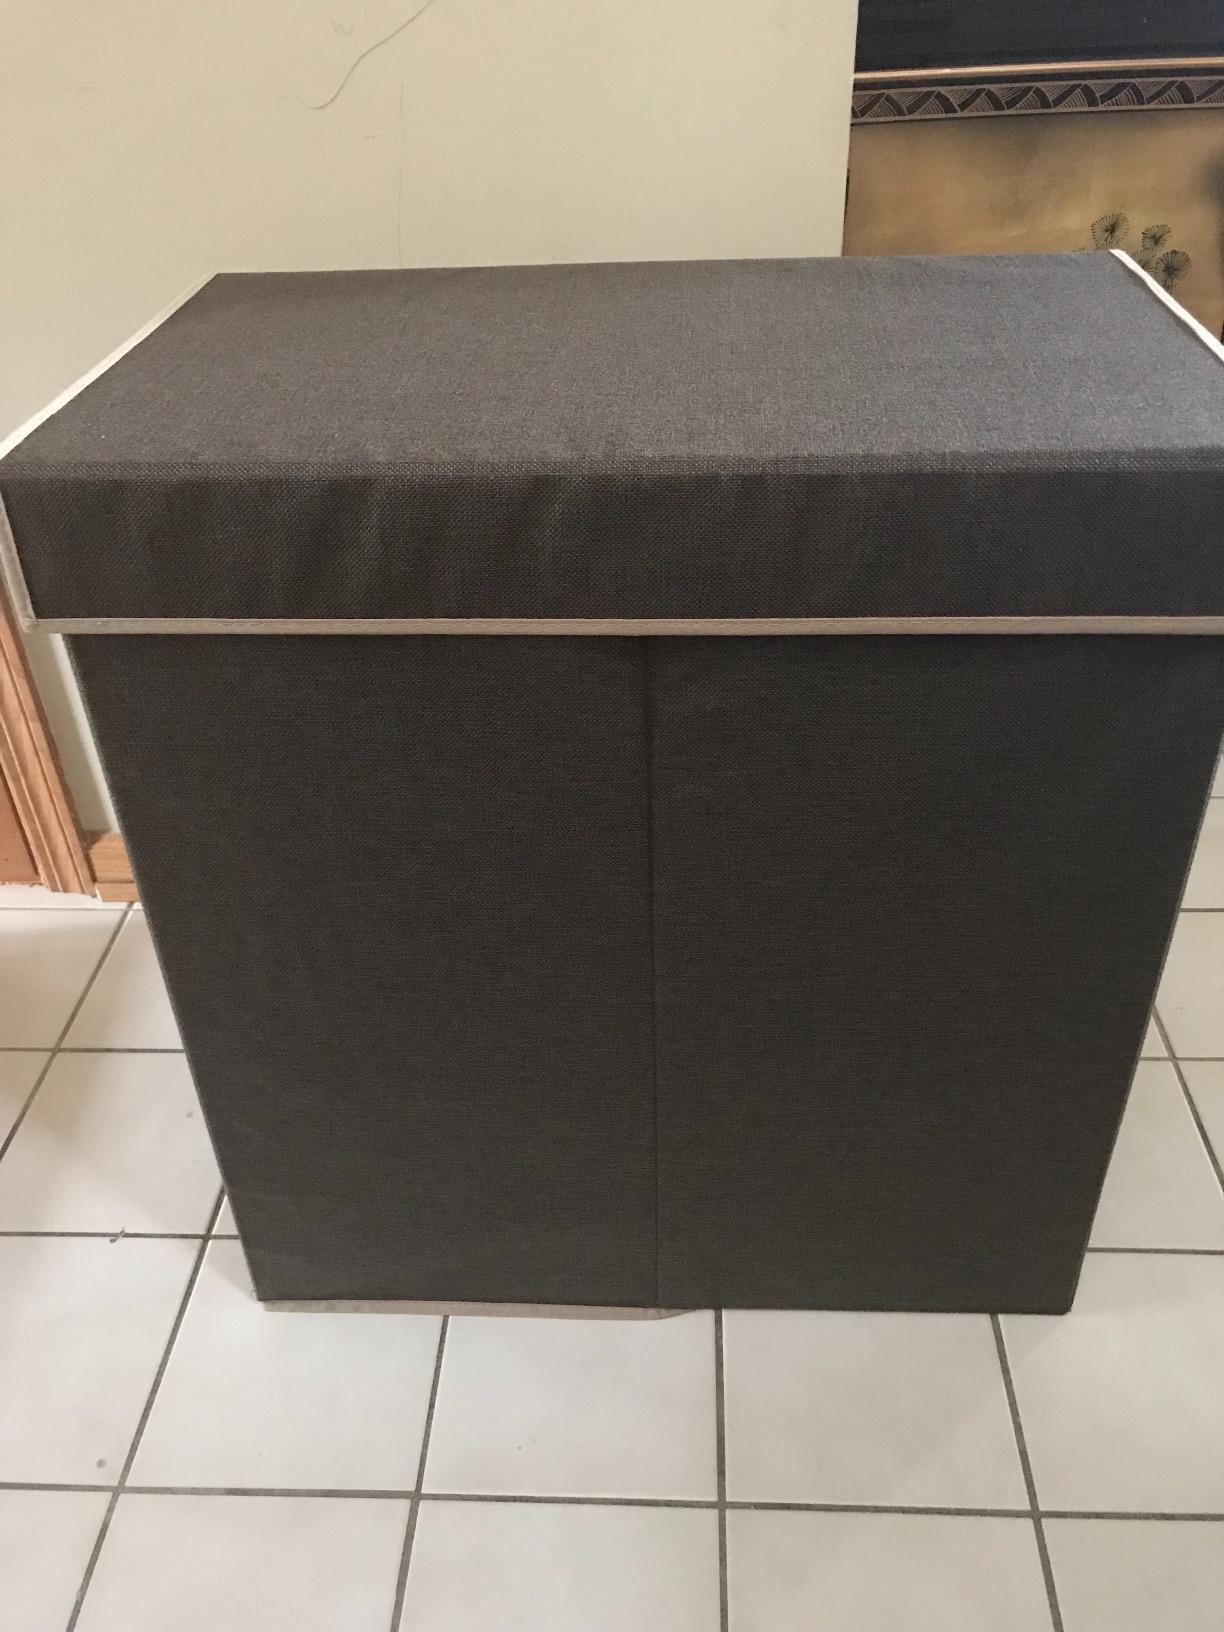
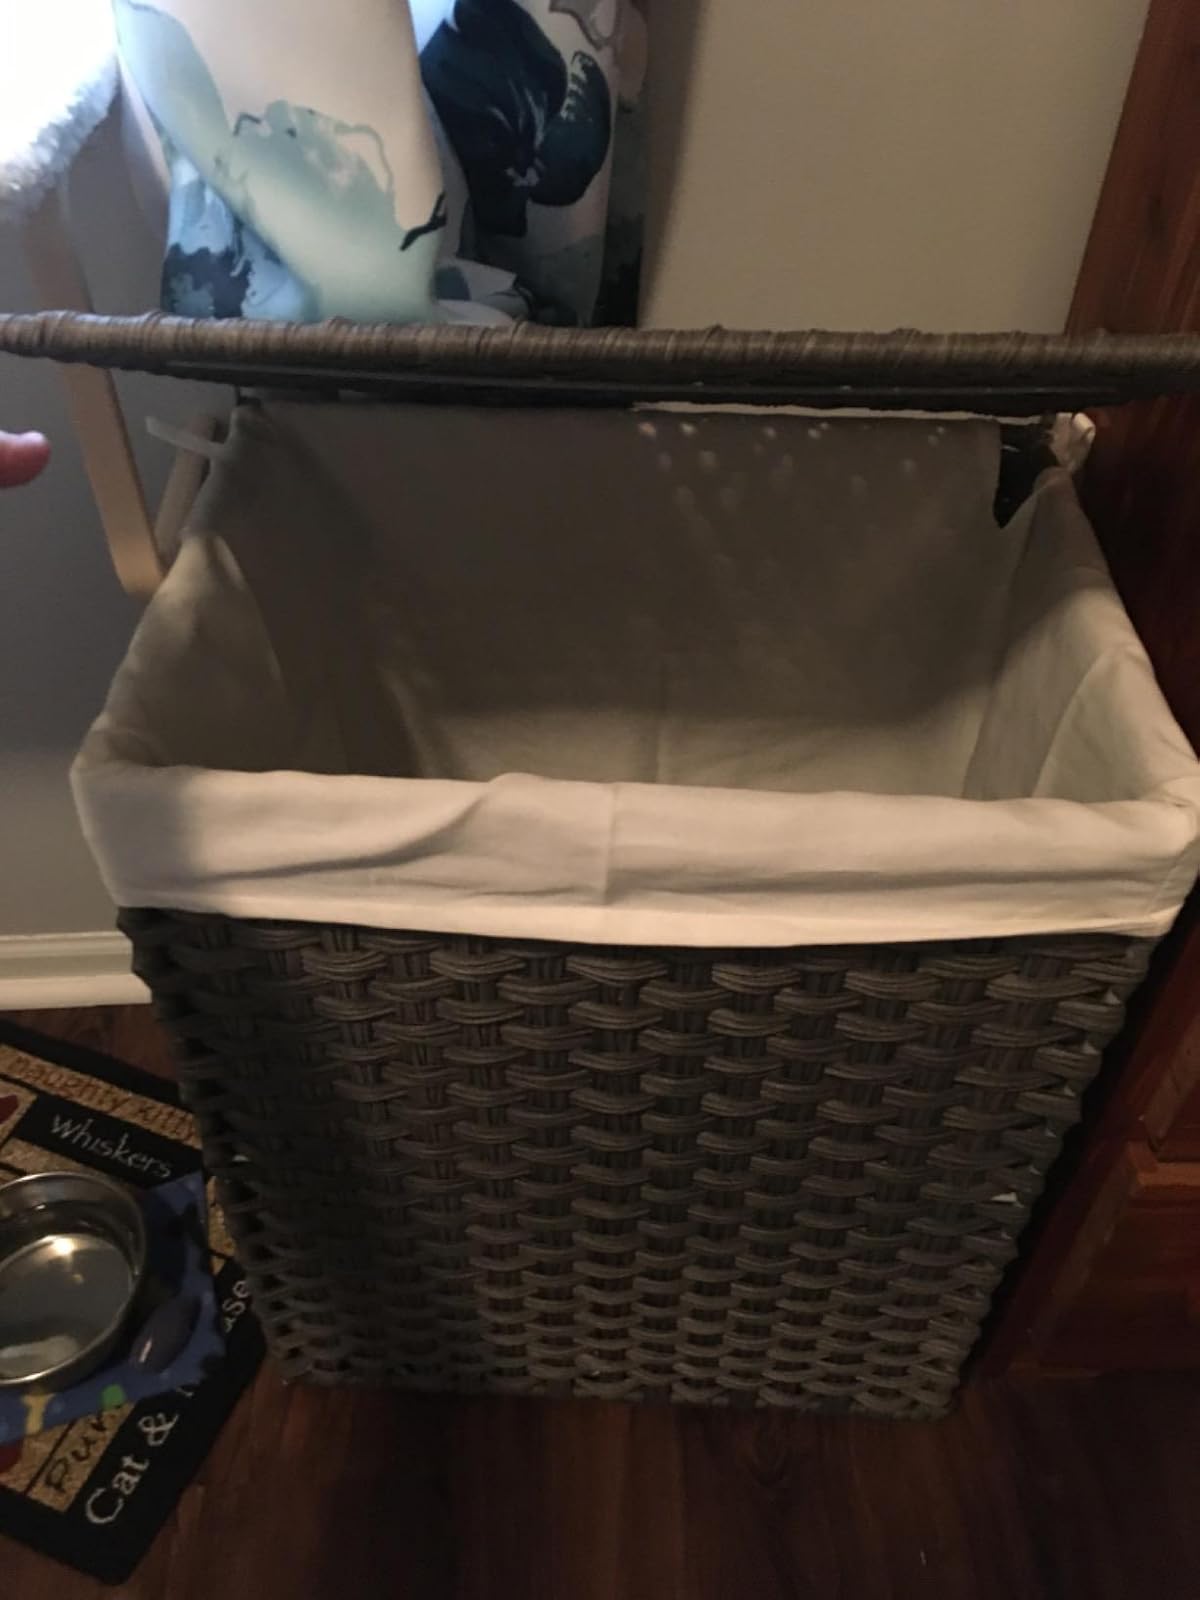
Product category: items_hamper
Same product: no